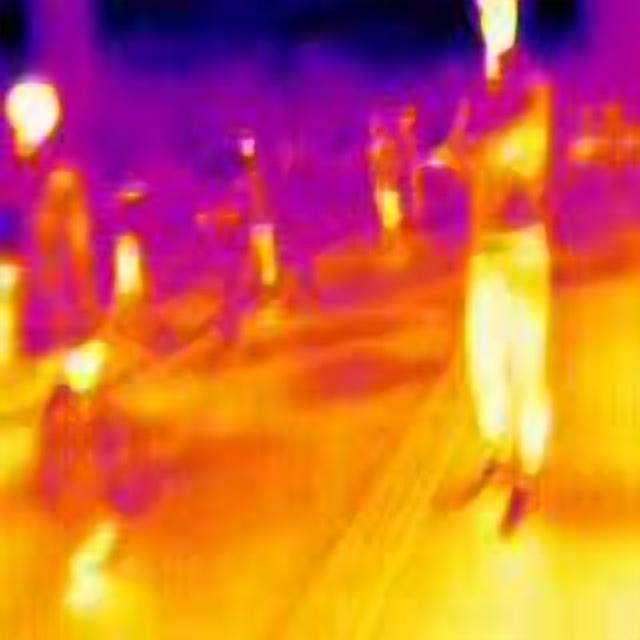
Detected objects:
label: person
label: person
label: person
label: person
label: person